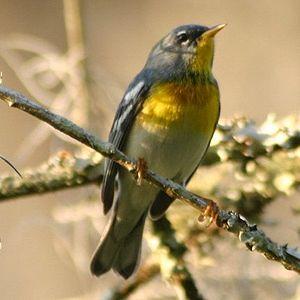
La Paruline à collier est une espèce de passereaux appartenant à la famille des Parulidae.